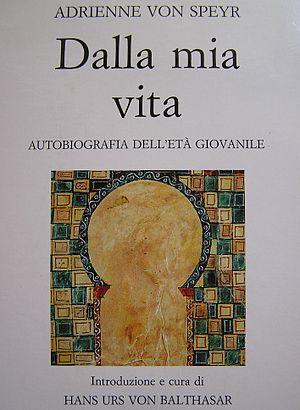
Adrienne von Speyr, née le 20 septembre 1902 à La Chaux-de-Fonds et morte le 17 septembre 1967 à Bâle, est un médecin suisse, auteur de plus d'une soixantaine de livres sur la spiritualité et la théologie.